Killdozer (band)

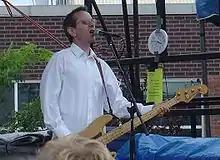
Michael Gerald

Killdozer played with all original members at Touch and Go Records' 25th anniversary celebration in Chicago on September 9, 2006. To promote the event, flyers declared "Fuck You, We Reunite!", harkening back to the name of their farewell tour ("Fuck You, We Quit!"). Subsequently, in response to the audience at the concert "pleading for more Killdozer", Touch and Go announced a handful of U.S. tour dates for the fall of 2008.